Answer in natural language. Considering the relative positions, where is black dresser with multiple drawers (highlighted by a blue box) with respect to Statue (highlighted by a green box)? Choose between the following options: left or right
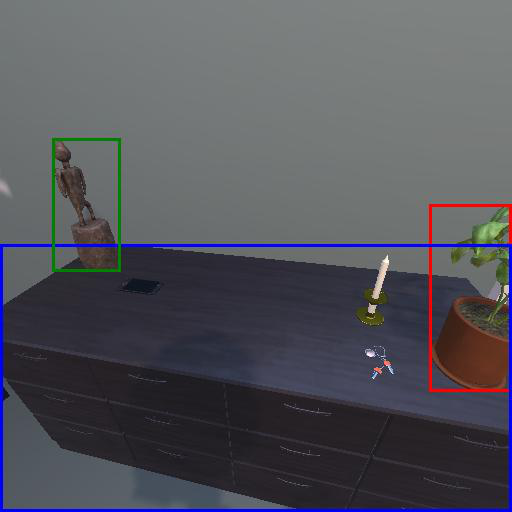
<answer>right</answer>